Nobel Peace Prize

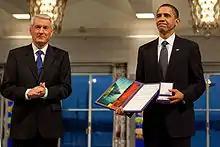
Barack Obama with Thorbjørn Jagland at the 2009 Nobel Peace Prize ceremony

Nobel Peace Prize controversies often reach beyond the academic community. Criticisms that have been levelled against some of the awards include allegations that they were politically motivated, premature, or guided by a faulty definition of what constitutes work for peace. The awards given to Mikhail Gorbachev, Yitzhak Rabin, Shimon Peres and Yasser Arafat, Lê Đức Thọ, Henry Kissinger, Jimmy Carter, Barack Obama, Abiy Ahmed, and the European Union have all been the subject of controversy. The 1973 award to Henry Kissinger and Lê Đức Thọ may have been the most controversial, with two members of the selection committee resigning in protest and widespread derision in the press.